Shijie (Taoism)

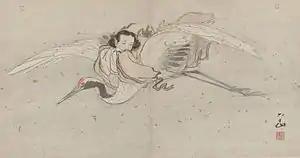
He Xiangu flying on a crane; painting by Zhang Lu (1464–1538)

The in occurs in several Daoist alternative terms for . —with the "release; etc." in —means "liberate the mortal body and attain the Dao". —with "melt away; disintegrate"—means "release the physical body and transform into a " (see the below). —with "feather; wing"—refers to an insect "growing wings; eclosion", which Daoists semantically extended to "die and become a flying up to heaven". Wings are a common feature in depictions of , either riding a mythological flying creature or flying with their own wings (compare , using the character "person").